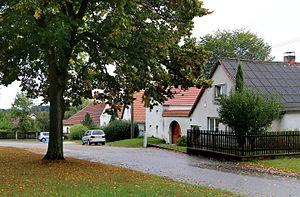
Mezná est une commune du district de Pelhřimov, dans la région de Vysočina, en République tchèque. Sa population s'élevait à 164 habitants en 2019.